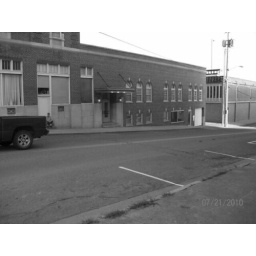
This street runs beside our building and is directly under our bedroom window